Maki, Niigata (Nishikanbara)

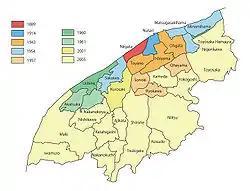
Mergers of Niigata

The town was established as a village in 1889 as a merger of Shimo-maki Village and other villages. It was promoted to a town in 1891. The population as of April 2005 was 29,039.